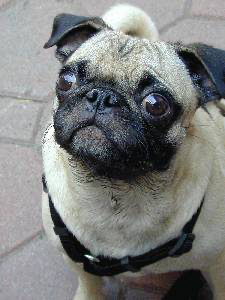
Animal: dog
Breed: pug